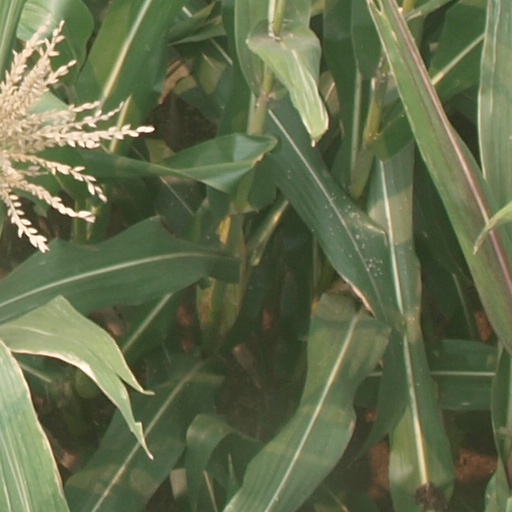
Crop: maize; corn